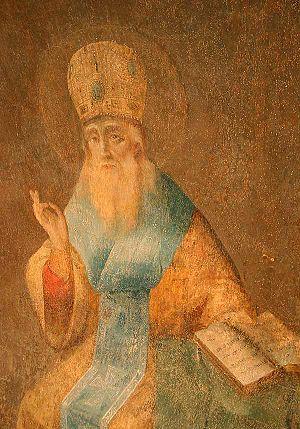
Jean IV le Jeûneur ou Jean IV Nesteutès fut patriarche de Constantinople du 12 avril 582 au 2 septembre 595.